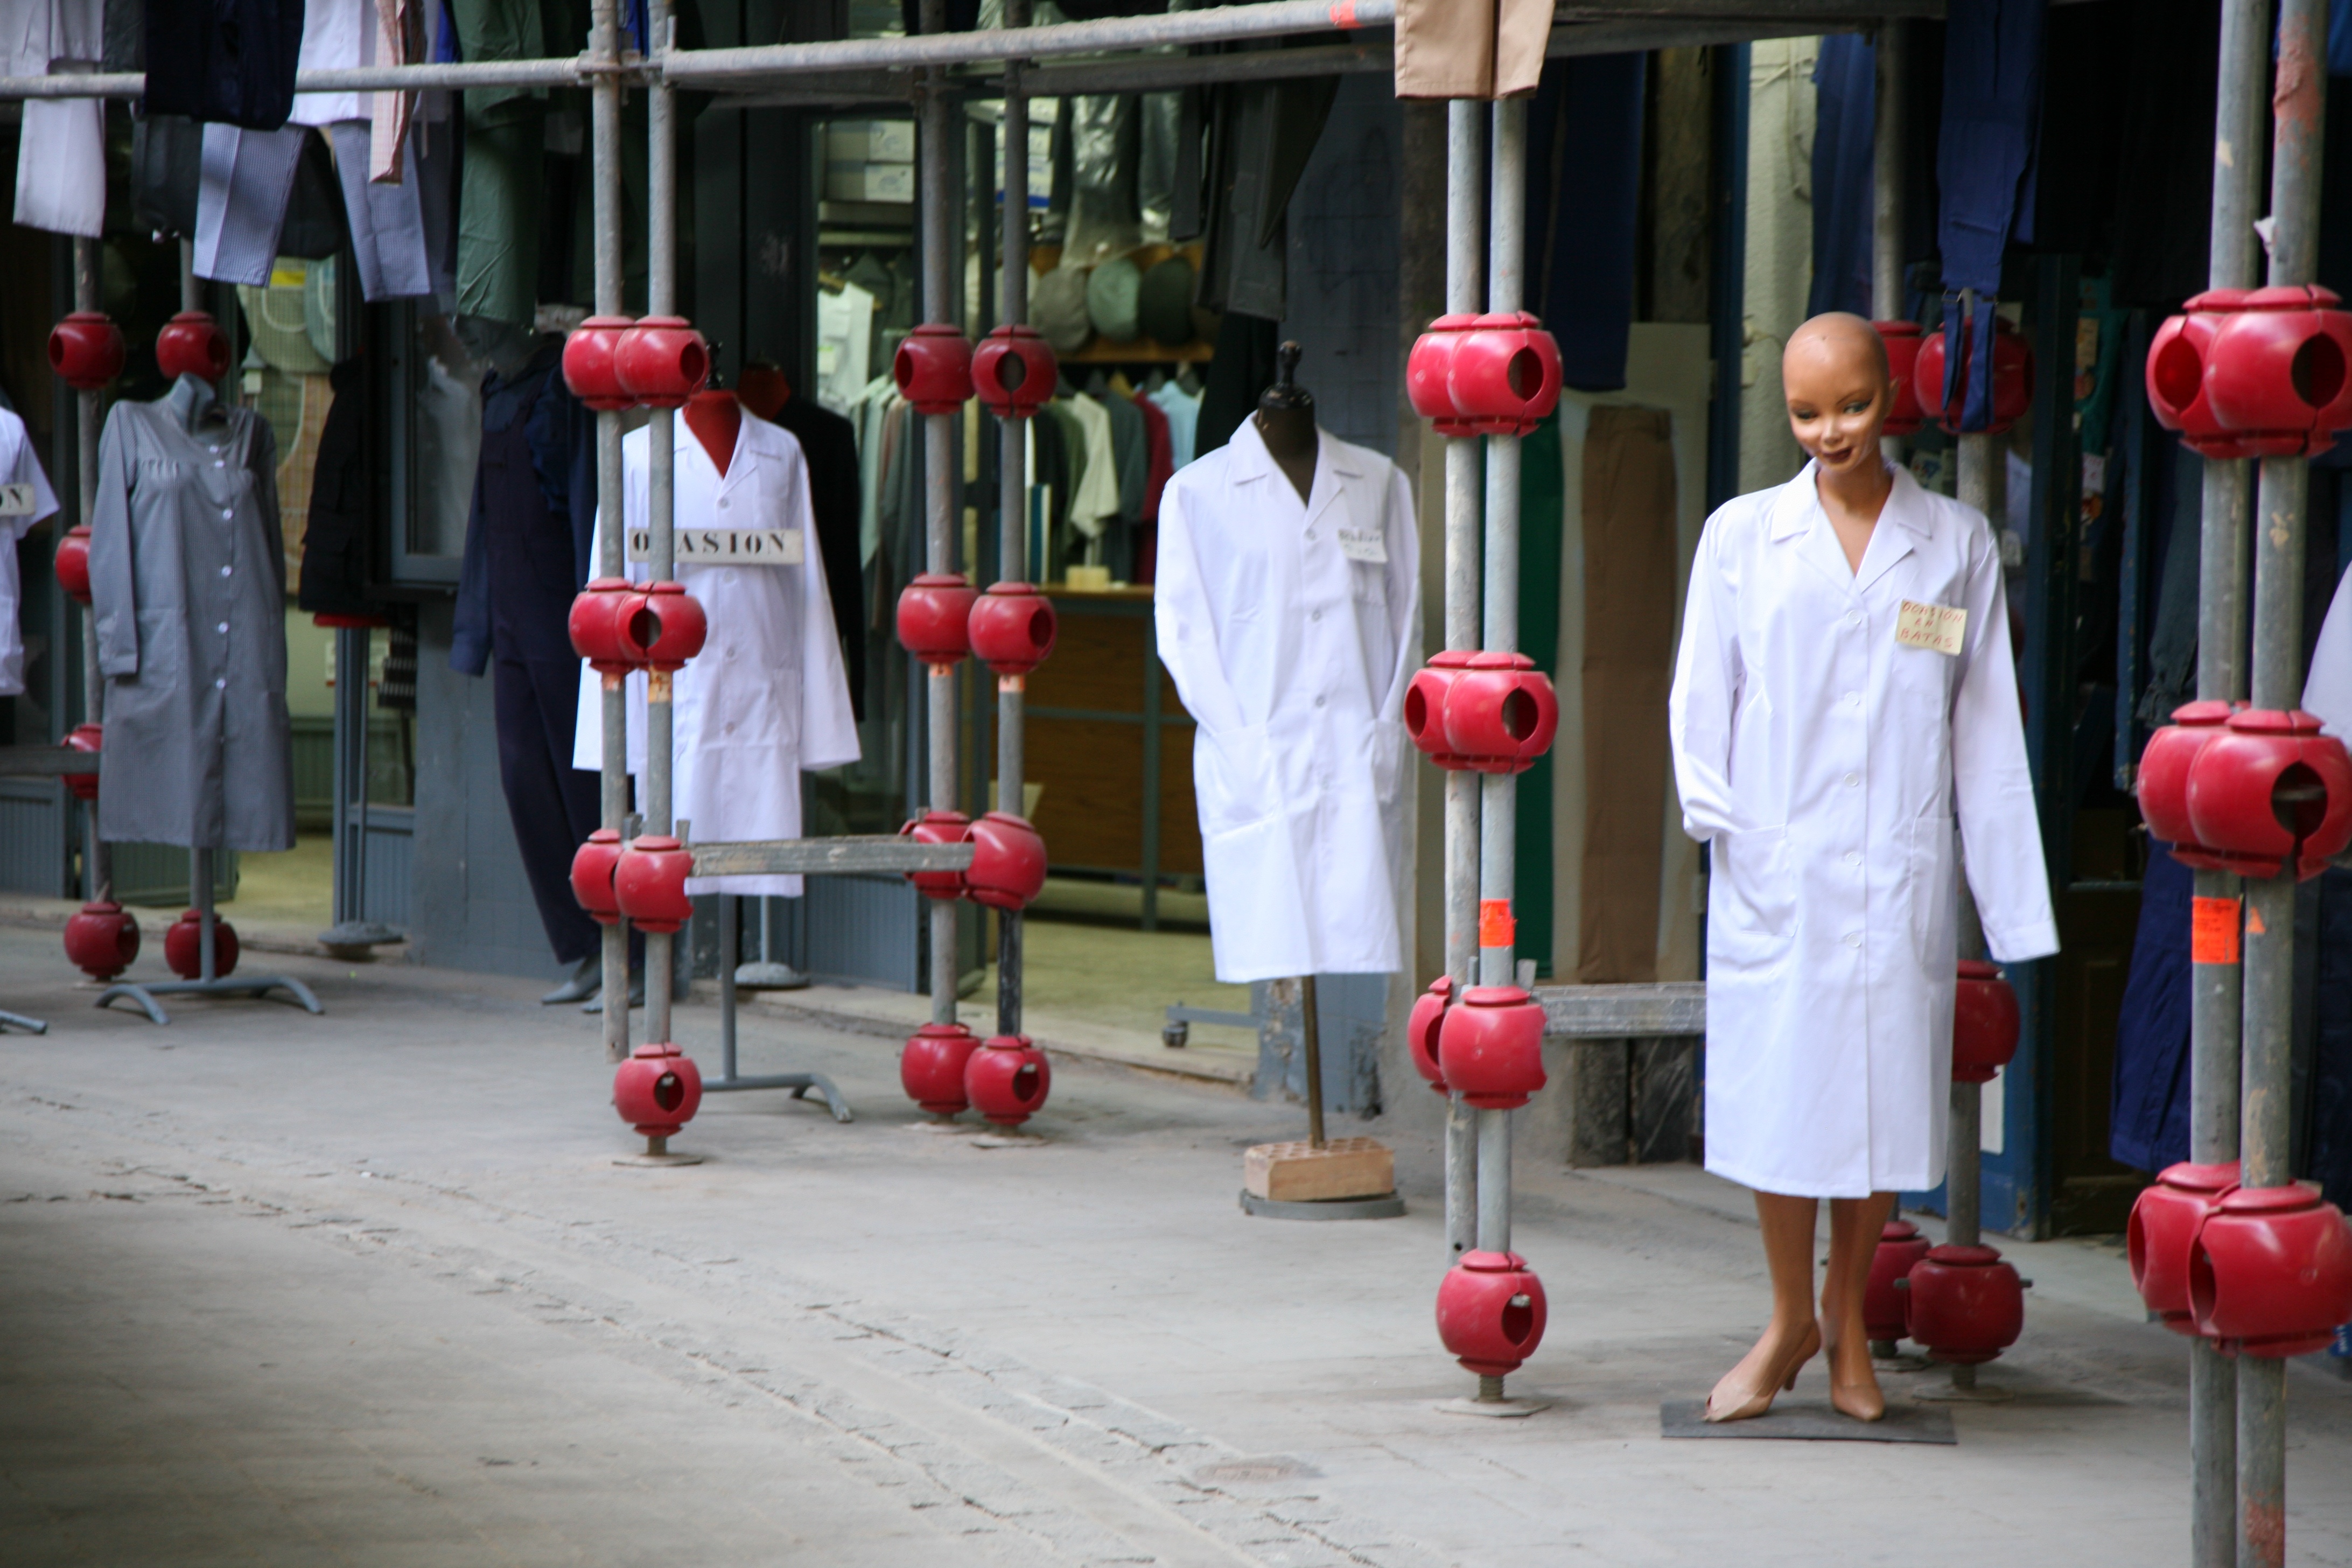
street, recreation, red, spain, espagne, valencia, espanha, espana, spanien, blouse, spagna, spanje, espanya, valence, bluse, blusa